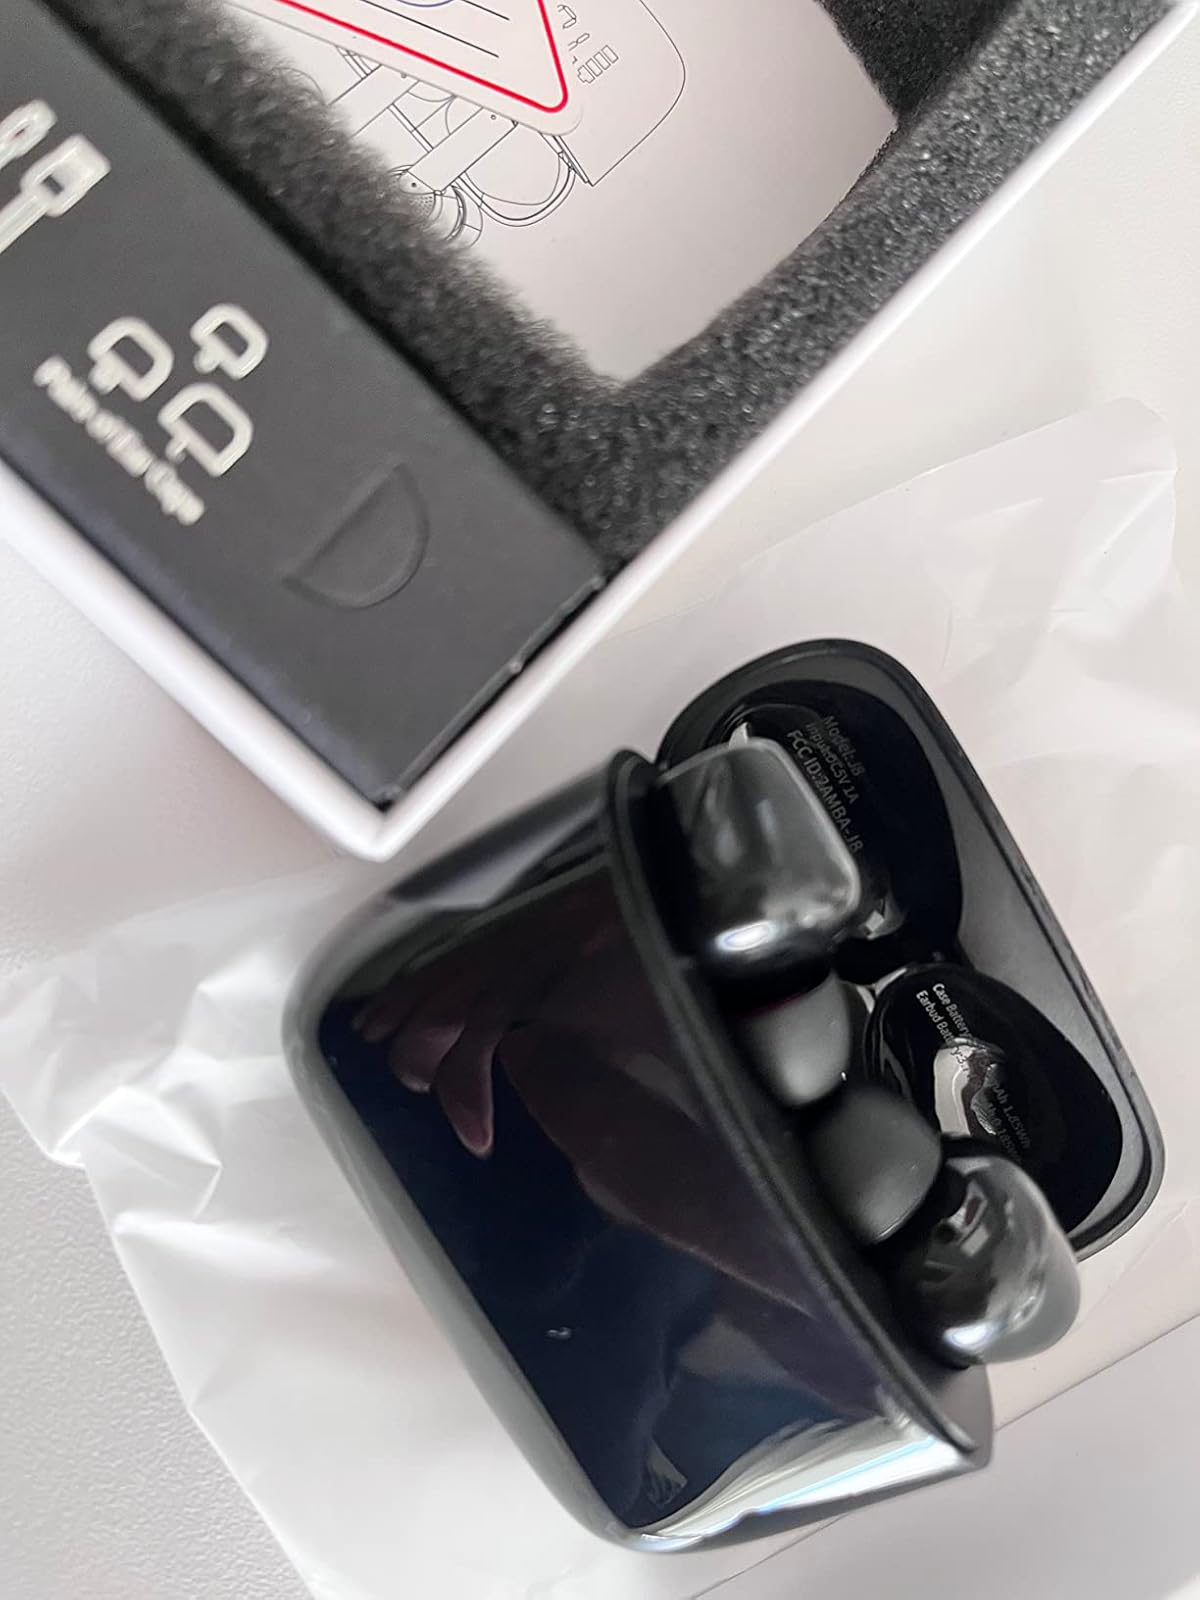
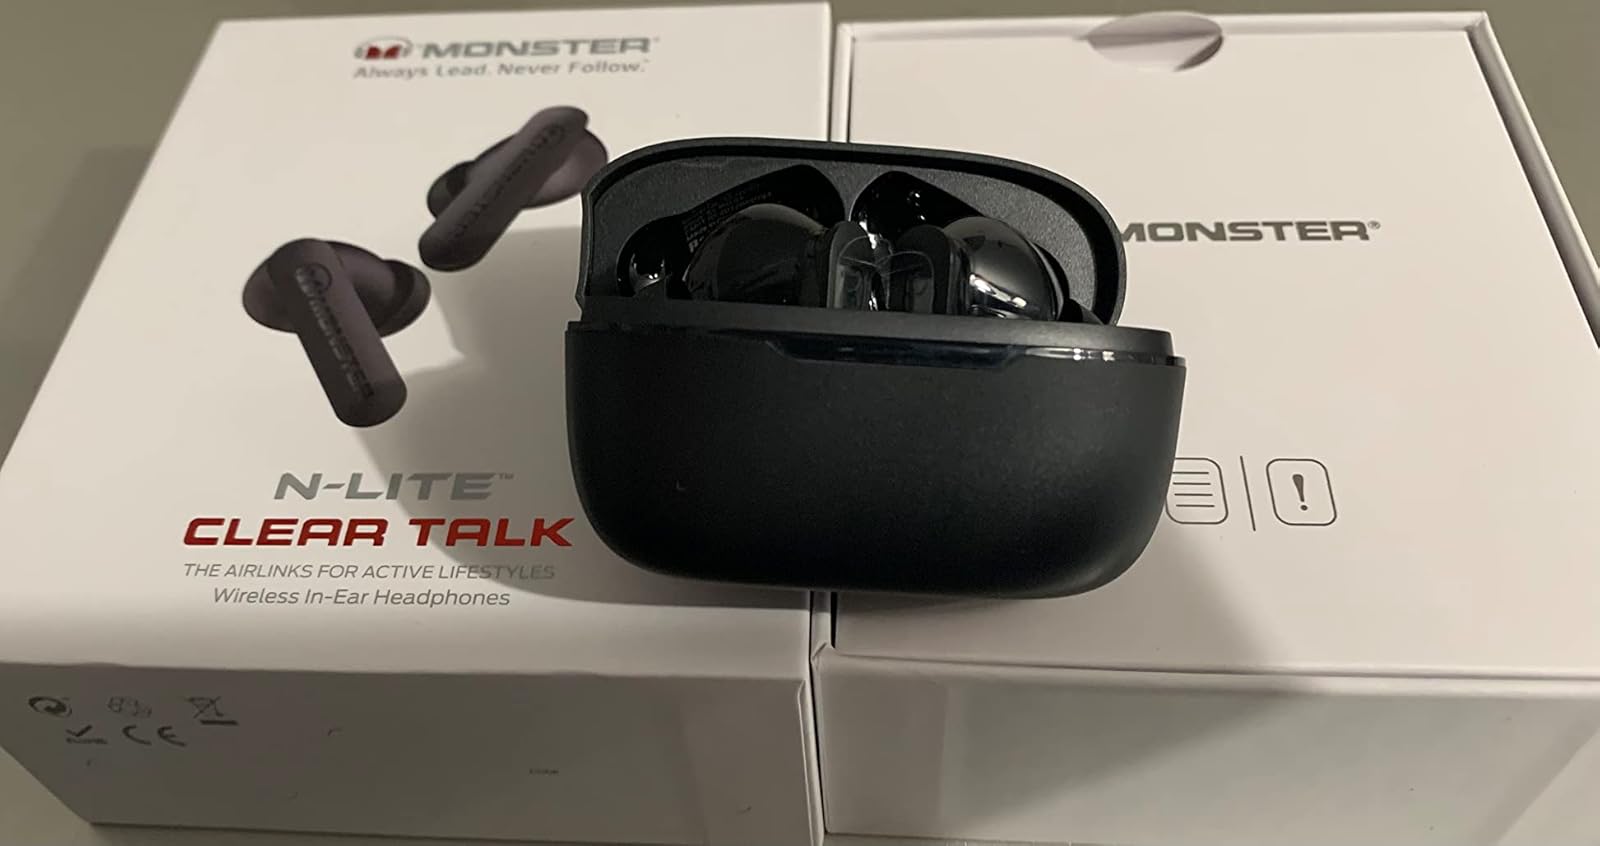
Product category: earbuds
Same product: no